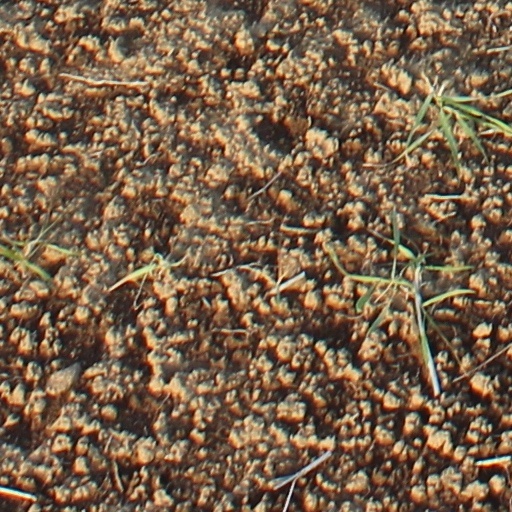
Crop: wheat